Weymouth Bay: Bowleaze Cove and Jordon Hill

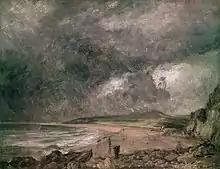
"Weymouth Bay with Approaching Storm", 1819, Louvre, Paris

Prior to "Weymouth Bay: Bowleaze Cove and Jordon Hill", Constable made a small oil sketch "‘Weymouth Bay’", 1816, now in the Victoria & Albert Museum in London. He is believed to have hastily painted this sketch on location. The sketch is about half the size of the National Gallery painting, which is believed to have been painted back at the vicarage where the couple were staying. The third, is a larger and more accomplished version of the National Gallery painting. It was exhibited at the British Institution under the name "‘Osmington Shore, near Weymouth’", in 1819. The painting now has the title "‘Weymouth Bay with Approaching Storm’" and hangs in the Louvre in Paris.